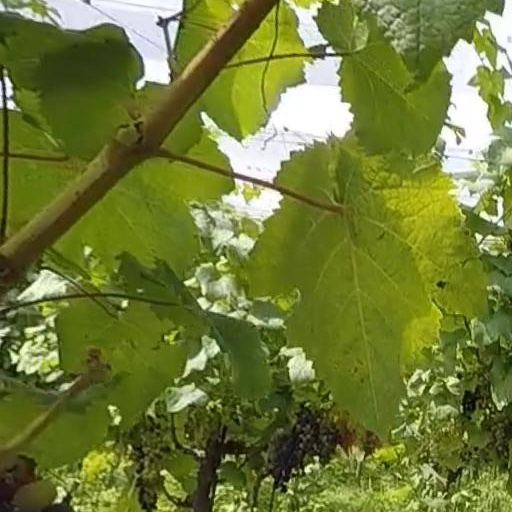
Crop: grape